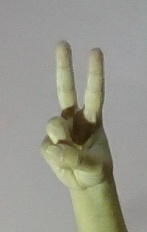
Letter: taa